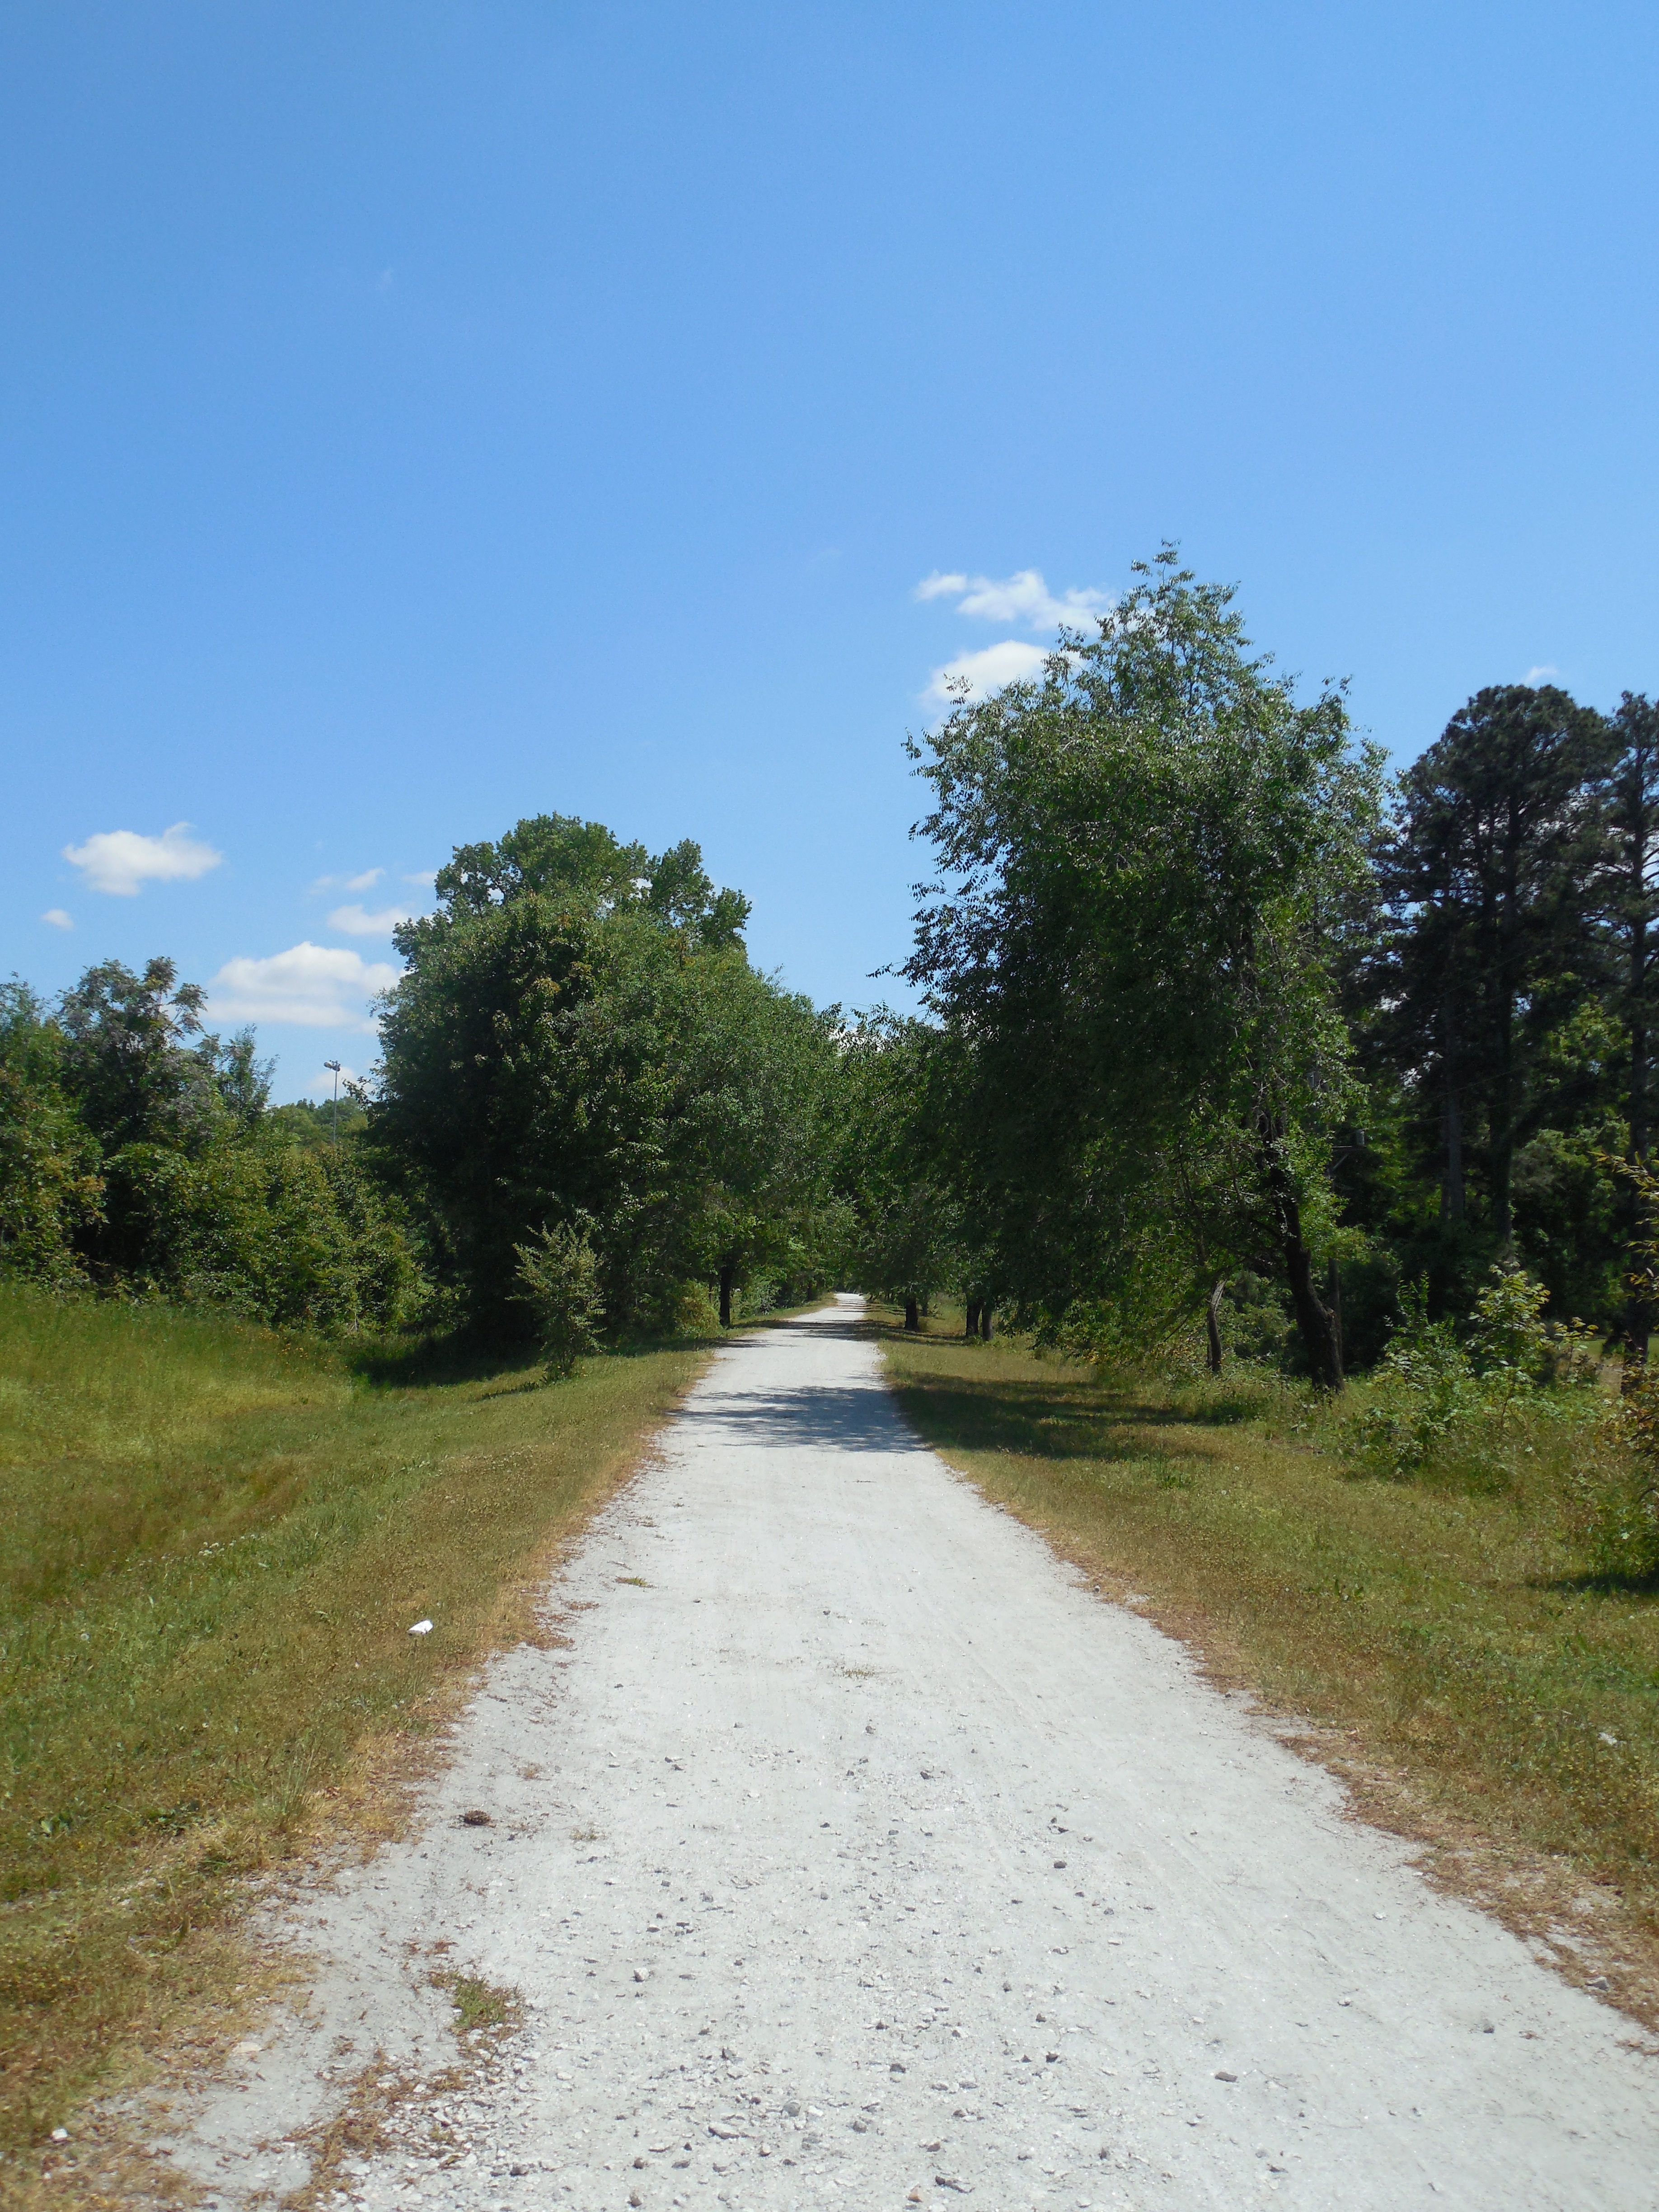
landscape, tree, nature, path, pathway, wilderness, walking, road, hiking, trail, hill, adventure, stone, asphalt, travel, dirt road, walk, trek, scenic, hike, journey, park, soil, trip, lifestyle, leisure, activity, outdoors, woods, trekking, infrastructure, walking path, way, exploration, footpath, rural area, road surface, nonbuilding structure, land lot